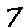
Label: 7